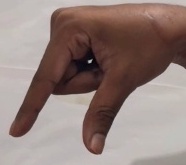
ASL sign: Q